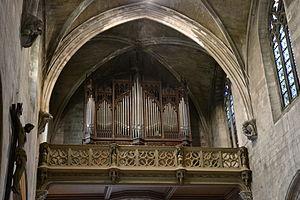
Collégiale Saint-Pierre (Classé)
L'histoire de la littérature provençale fait partie de la littérature occitane et comprend l'ensemble des œuvres écrites en langue d'oc par des auteurs liés à la Provence ou employant le provençal.